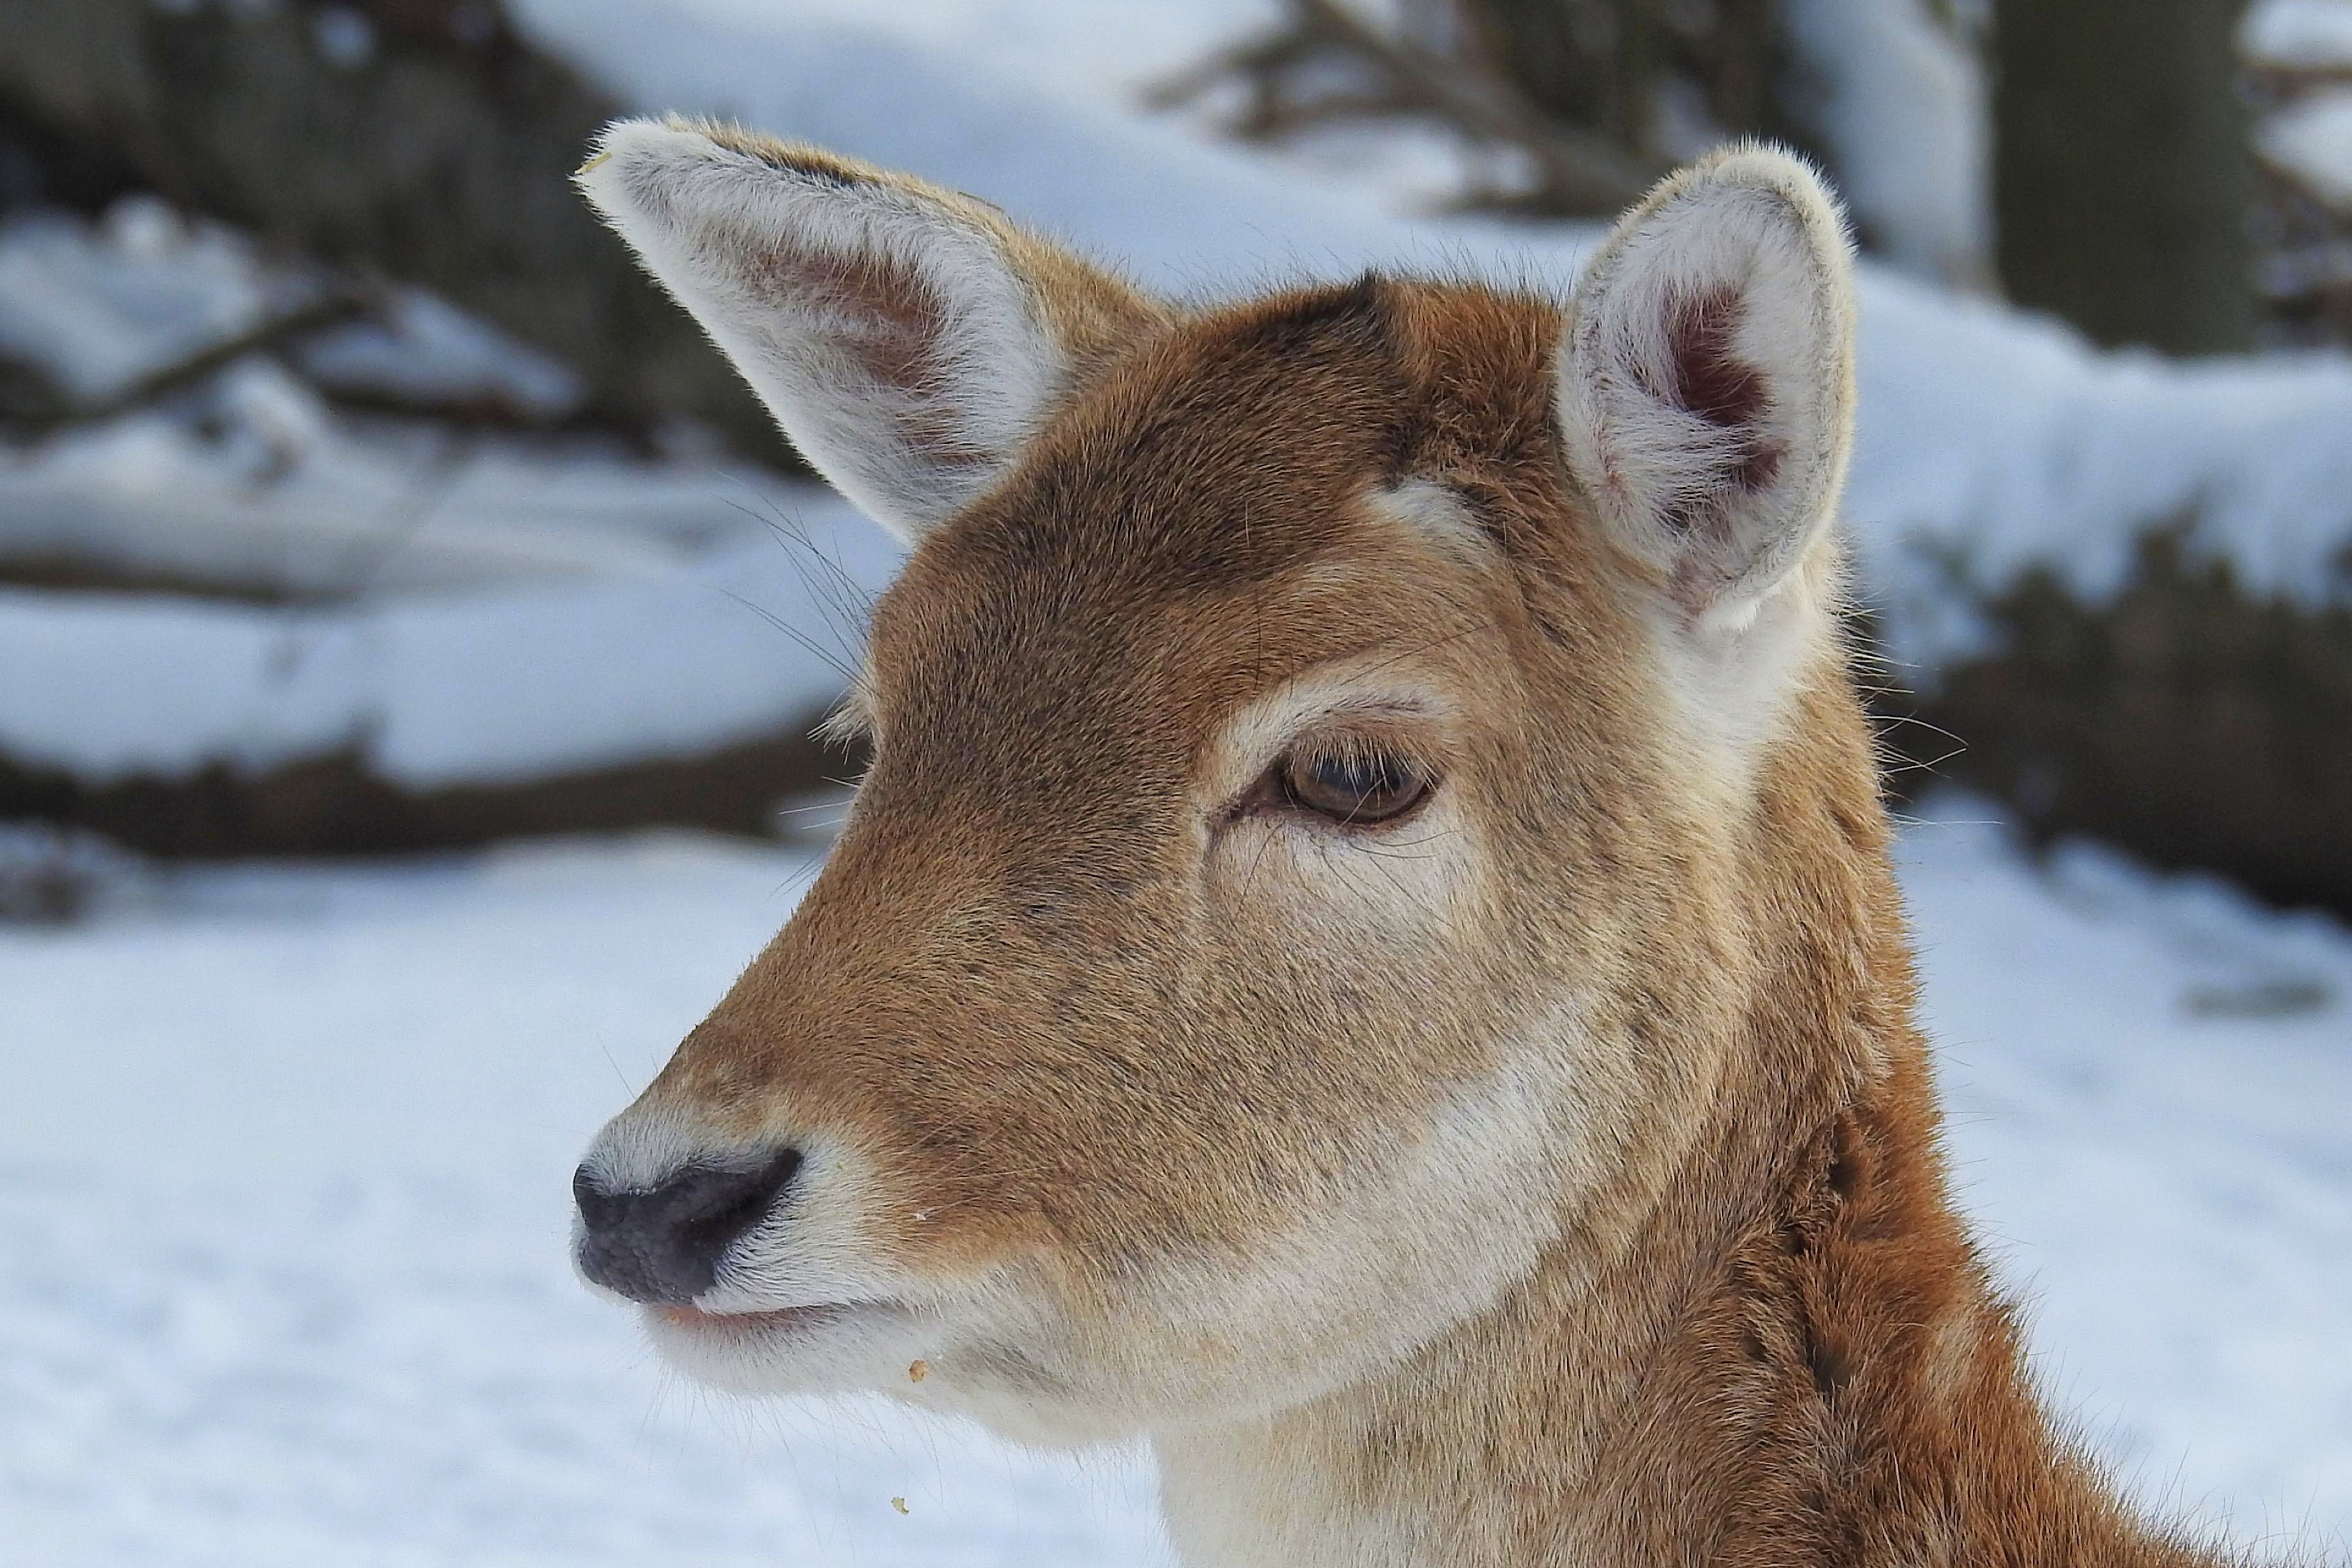
nature, snow, cold, winter, wildlife, wild, deer, zoo, mammal, fauna, close up, vertebrate, roe deer, scheu, fallow deer, white tailed deer, prettin, elbaue